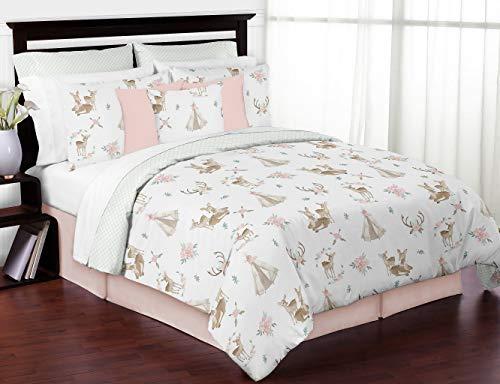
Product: Sweet Jojo Designs Blush Pink, Mint Green and White Boho Baby Kid Clothes Laundry Hamper for Woodland Deer Floral Collection
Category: Baby Products | Nursery | Furniture | Storage & Organization | Hampers
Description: Brushed Microfiber.
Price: $39.99